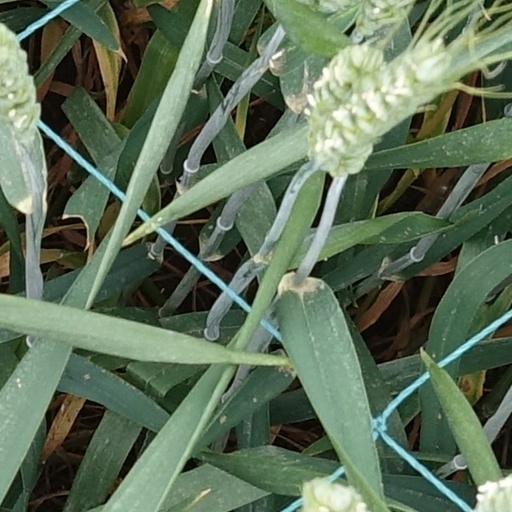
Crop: wheat